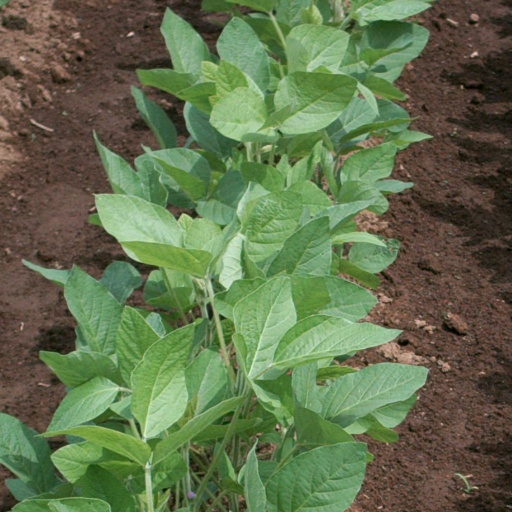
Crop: soybean